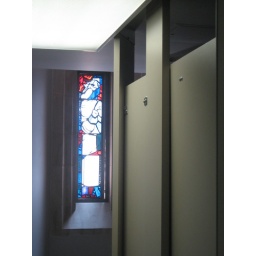
Stained glass window in the ladies toilet in National Cathedral